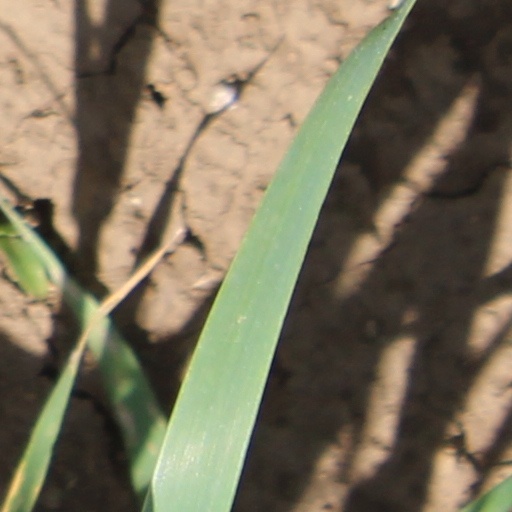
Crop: wheat